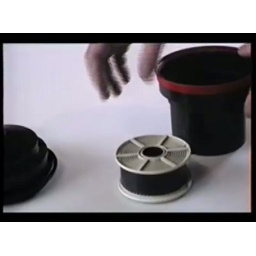
black & white film development on Vimeo by jon obsworth